Montana Vigilantes

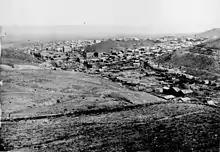
Helena, Montana in 1870

On July 14, 1864, four prospectors - John S. Cowan, John Crab, Bob Staley and Daniel Jackson - found gold in a small creek they named "Last Chance Gulch". As word of the strike spread throughout the area, prospectors and fortune seekers, including many from Alder Gulch and Bannack, migrated to Last Chance Gulch and the town of Helena, Montana was founded. By the middle of 1865, many prominent vigilantes of Alder Gulch, including Wilbur Sanders, John X. Beidler, and Anton Holter, had moved to Helena. When the territory was formed, three judicial districts were established. The First District belonged to Judge Hosmer and included the towns of Bannack, Virginia City, Nevada City and Deer Lodge. The Third District encompassed the towns around Helena. From July 1864, until August 1865, the only justice system was the miners' court; the Third District did not get its first chief judge until August 1865, when Judge Lyman Munson arrived from the east.